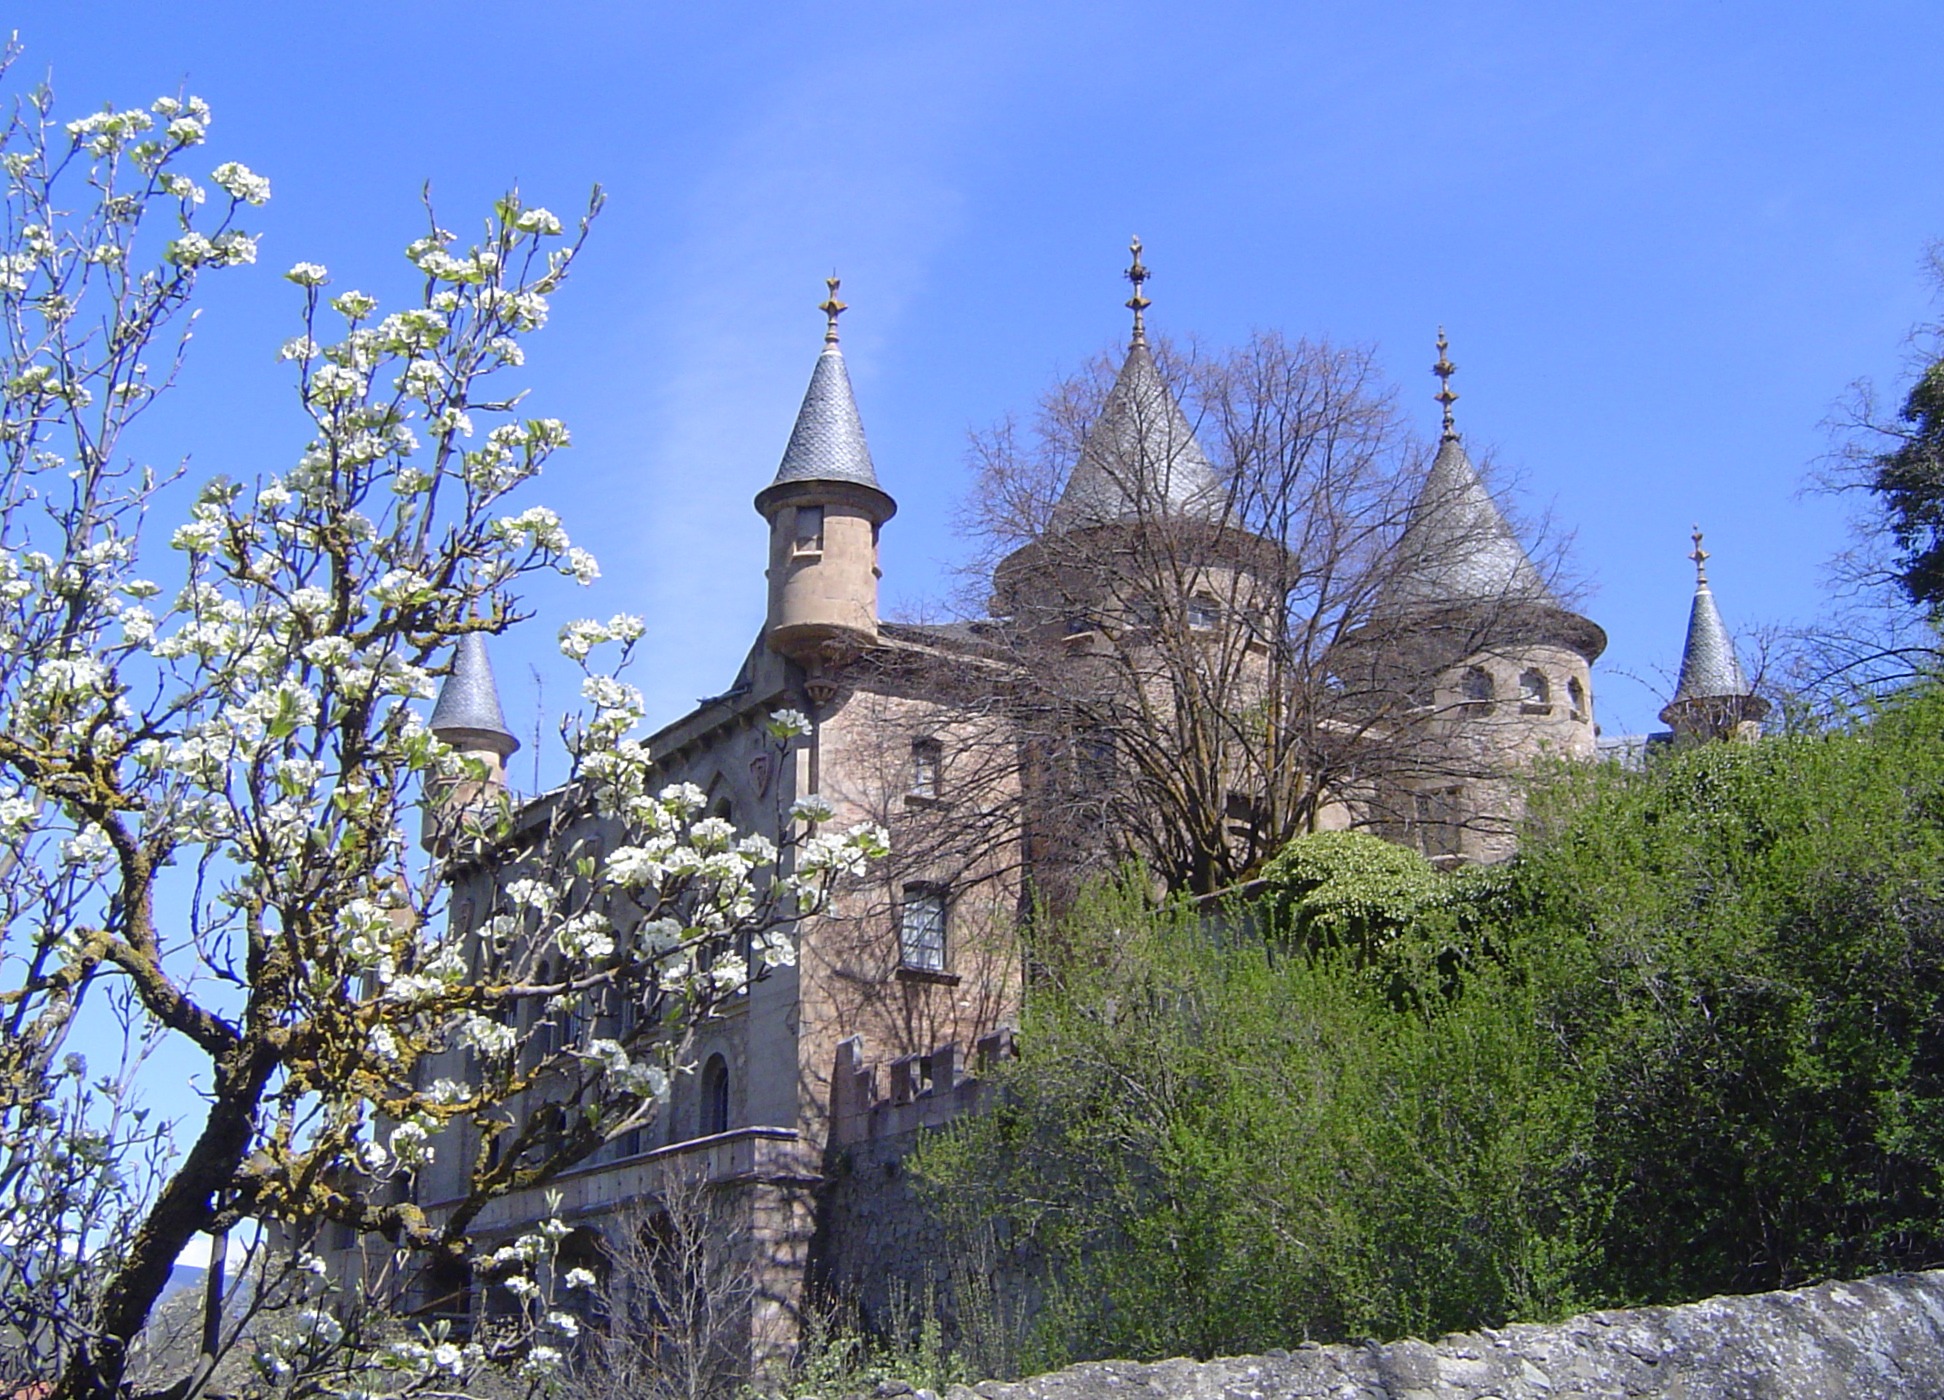
tree, flower, building, chateau, tower, castle, chapel, place of worship, spain, ruins, monastery, girona, the cerdanya